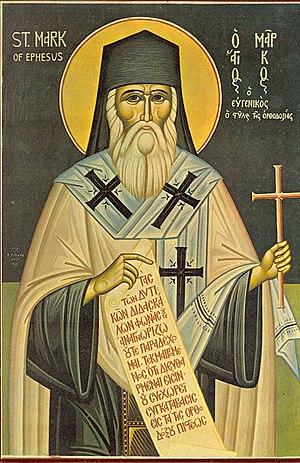
Marc d'Éphèse, né à Constantinople en 1392, mort le 23 juin 1444, est un archevêque d'Éphèse connu pour sa défense farouche de l'orthodoxie au concile de Florence face à l'empereur byzantin Jean VIII Paléologue et au pape de Rome Eugène IV. C'est un saint de l'Église orthodoxe, défenseur de la foi, fêté le 19 janvier.
La présente liste ne se veut pas exhaustive. Elle se propose de mentionner un choix de saints parmi les plus vénérés par l'Église orthodoxe selon les dates du calendrier grégorien. Les dates du calendrier julien sont les mêmes mais correspondent, dans le calendrier grégorien, à une date postérieure de 13 jours. Elle les classe par collège, selon une logique qui prévaut lors de la composition du programme iconographique destiné à décorer les murs d'une église. Quelques saints peuvent figurer dans deux collèges différents.